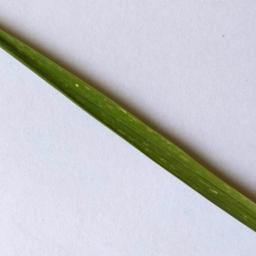
Label: Rice___Healthy